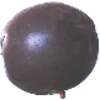
Label: Passion Fruit 1